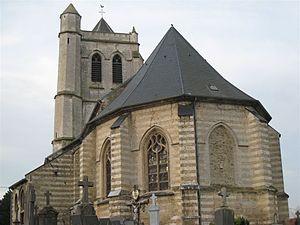
Éperlecques est une commune française située dans le département du Pas-de-Calais en région Hauts-de-France.
Léger d'Autun ou Léodegard - francisation du germanique Leudgari, de « leud » et « gari » – Né vers 615 mort vers vers 677-678, était un évêque martyr du VIIᵉ siècle qui a joué un rôle politique important dans les soubresauts de la monarchie mérovingienne finissante. Il est lié aux villes de Poitiers, où se fit sa formation et où se trouvent ses reliques, et d'Autun dont il fut l'évêque, ainsi qu'à la région de Fécamp et à celle de Doullens en Picardie où il est mort. Un concile d'évêques l'a proclamé Saint en 681 et l'Église catholique romaine célèbre sa fête le 2 octobre.